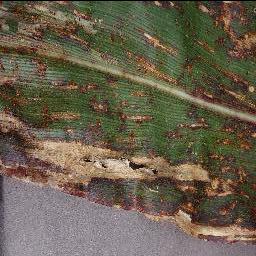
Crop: corn
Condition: (maize)_cercospora_spot_gray_spot